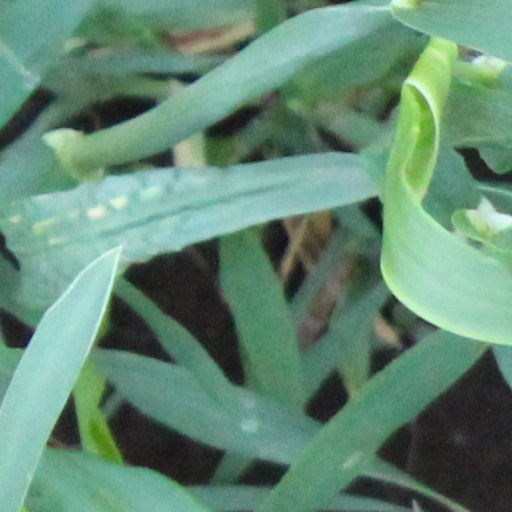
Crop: wheat